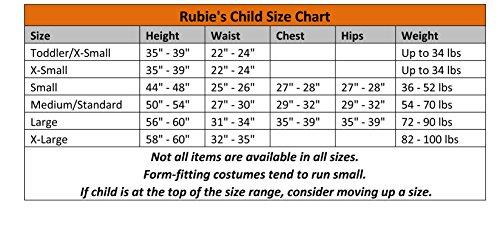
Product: Rubie's Child's Costume, Orange Butterfly Costume-Small
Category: Clothing, Shoes & Jewelry | Costumes & Accessories | Kids & Baby | Girls | Costumes
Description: Rubie's Child's Costume, Orange Butterfly Costume-Small.
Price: $20.90
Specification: ProductDimensions:12.7x11.2x1.5inches|ItemWeight:1pounds|ShippingWeight:9.6ounces(Viewshippingratesandpolicies)|DomesticShipping:ItemcanbeshippedwithinU.S.|InternationalShipping:ThisitemcanbeshippedtoselectcountriesoutsideoftheU.S.LearnMore|ASIN:B001CSDVI2|Itemmodelnumber:885471|Manufacturerrecommendedage:36months-4years